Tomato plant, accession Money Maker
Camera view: vertical (180 deg); turntable rotation: 90 degrees
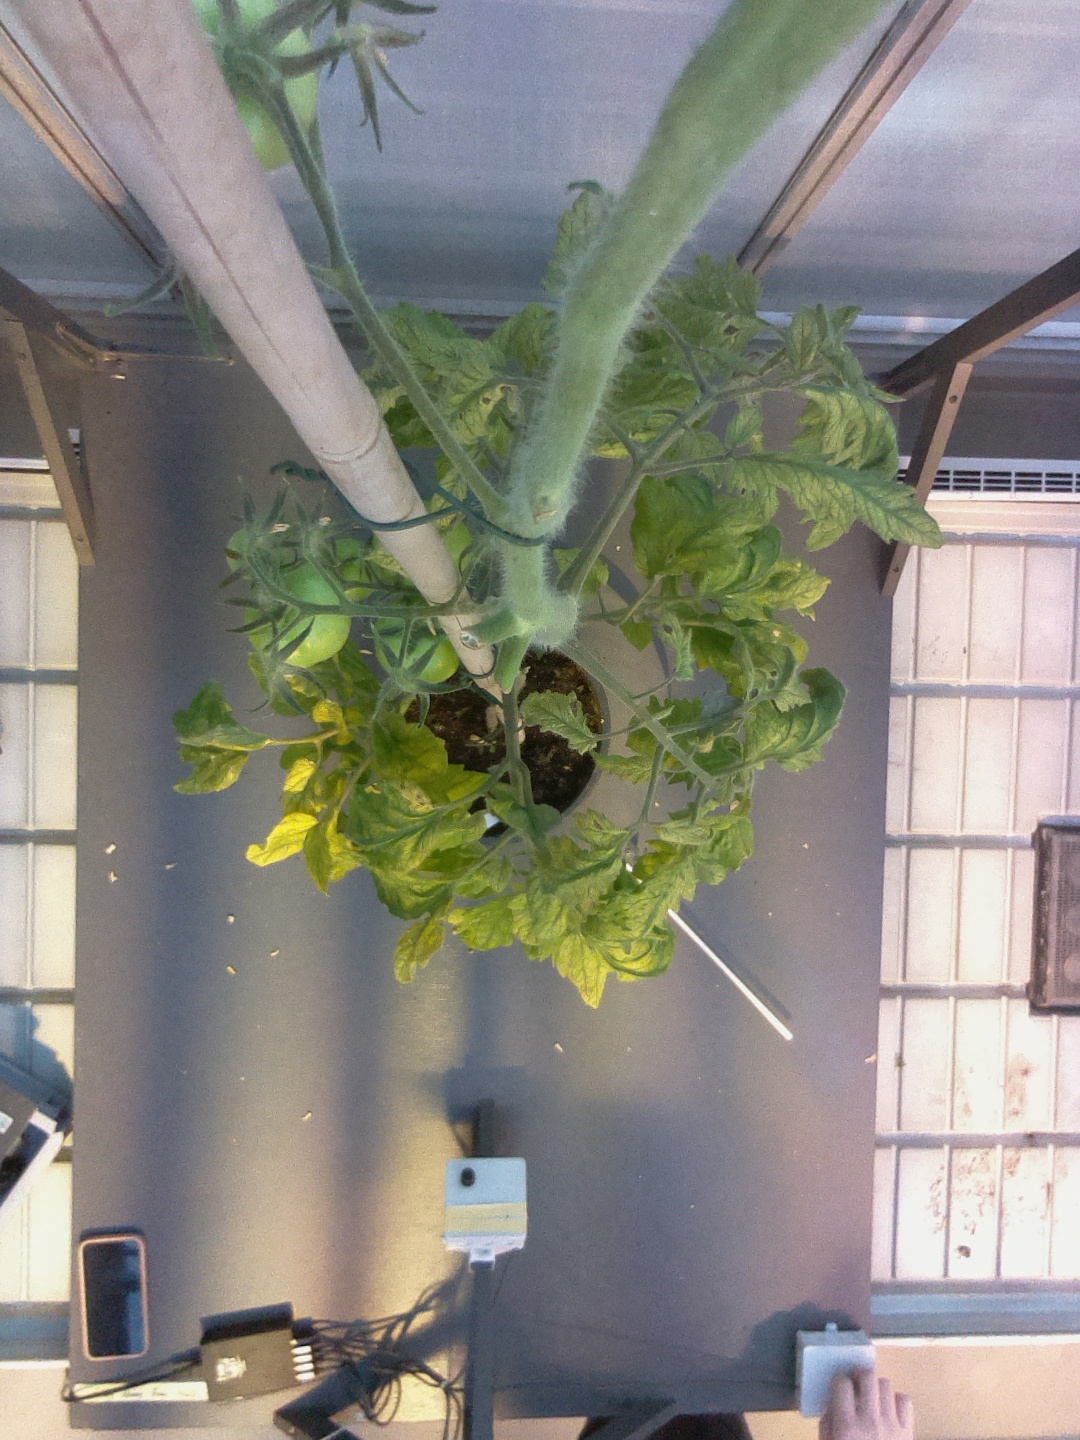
BBCH growth stage 79: 90% -100% of final fruit size